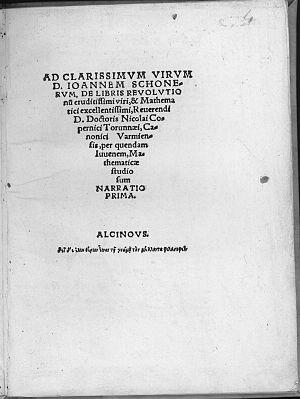
Georg Joachim de Porris, surnommé Rheticus c'est-à-dire « originaire de Rhétie », est un astronome et mathématicien, né à Feldkirch le 16 février 1514, mort le 4 décembre 1574 à Kassa dans le royaume de Hongrie. Il est passé à la postérité pour avoir décidé Copernic à publier son grand œuvre, le De revolutionibus orbium coelestium qui présente en détail sa théorie héliocentrique. Rheticus en a d'abord présenté lui-même les principes essentiels dans sa Narratio Prima parue en 1540. Ce « premier rapport » reste considéré comme une excellente introduction aux idées de Copernic.